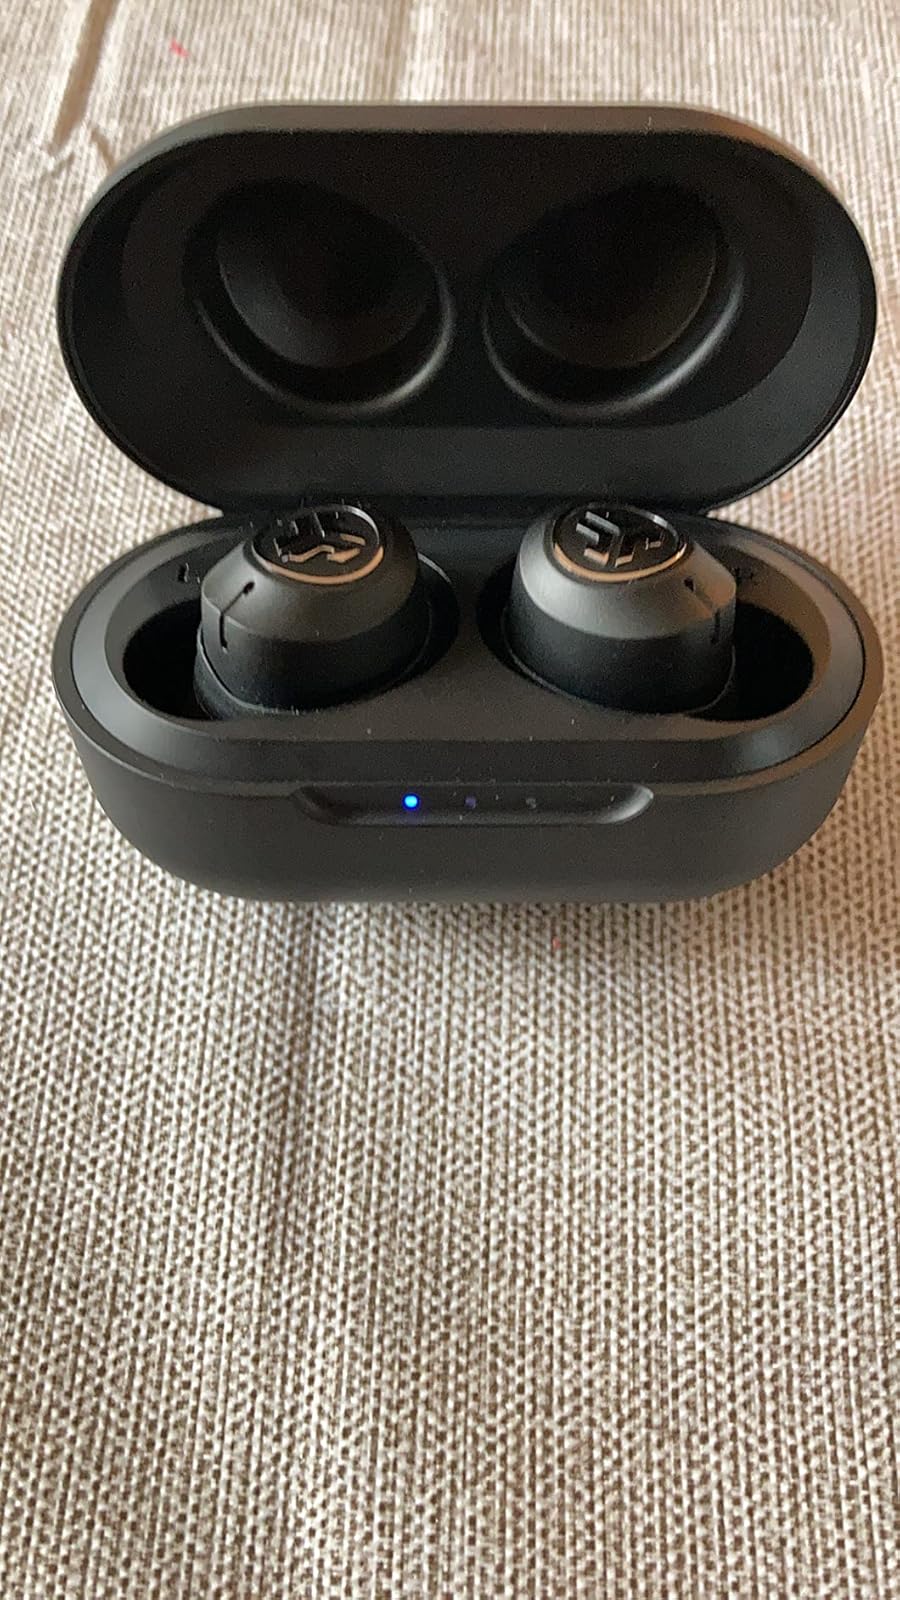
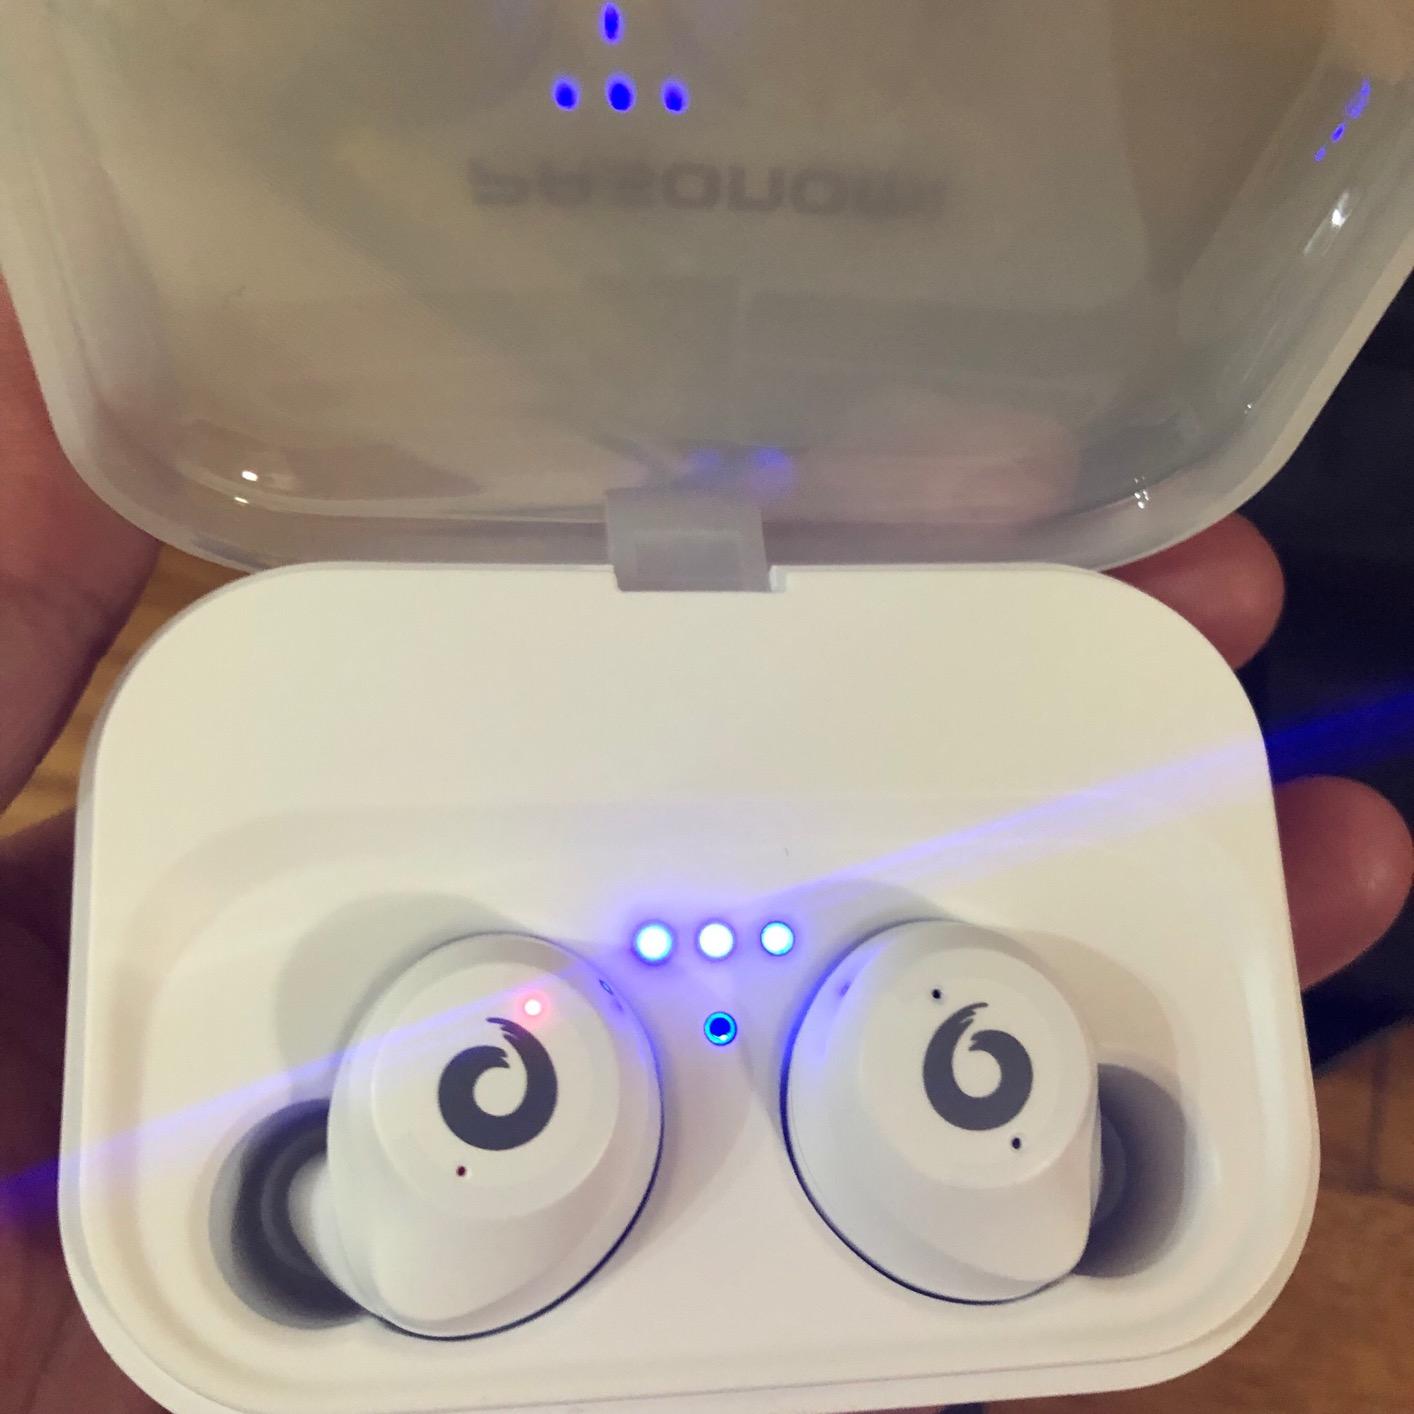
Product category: earbuds
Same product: no